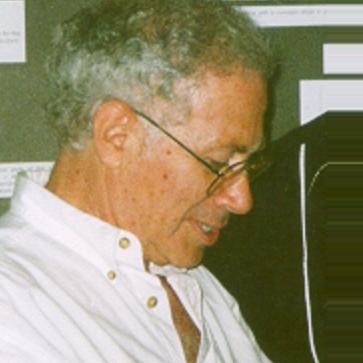
Age: 60